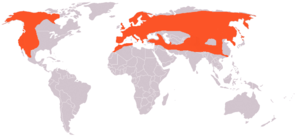
L’ours brun est une espèce d’ours qui peut atteindre des masses de 130 à 700 kg.